Dickcissel

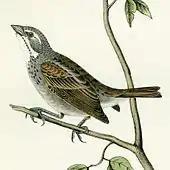
Lithograph of "Townsend's Bunting"

A problematic specimen is often discussed under the name of Spiza townsendi (or "Spiza townsendii", the original misspelt specific name proposed by John James Audubon). This individual was collected on May 11, 1833, by Audubon's colleague John Kirk Townsend in New Garden Township, Chester County, Pennsylvania. The specimen remains unique and nothing is known about what it represents with certainty; it had thus even been suggested to be an extinct relative. In 2014, Kyle Blaney photographed the bird in Ontario, proving its continuing existence.